Johnnie Cradock

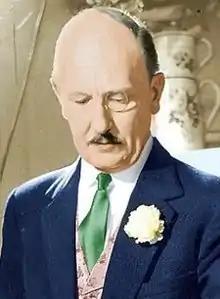

Major John Whitby Cradock (17 May 1904 – 30 January 1987) was an English cook, writer and broadcaster and the long-term partner of television cook and writer Fanny Cradock.